Ship of the line

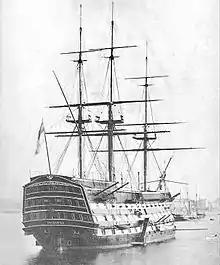
HMS "Victory" in 1884, the only surviving example of a ship of the line

The French Navy, however, developed the first purpose-built steam battleship with the 90-gun in 1850. She is also considered the first true steam battleship, and the first screw battleship ever. "Napoléon" was armed as a conventional ship of the line, but her steam engines could give her a speed of , regardless of the wind conditionsa potentially decisive advantage in a naval engagement.